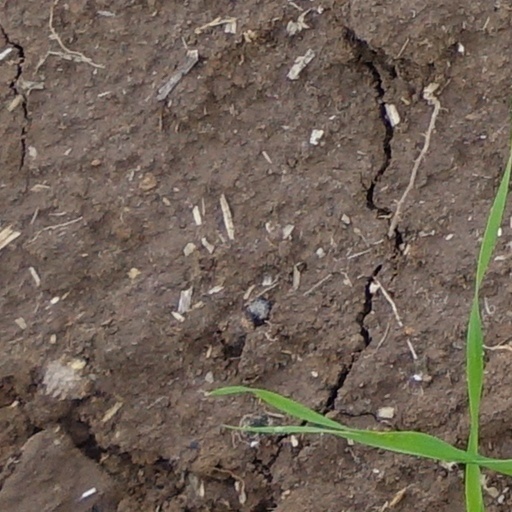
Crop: wheat